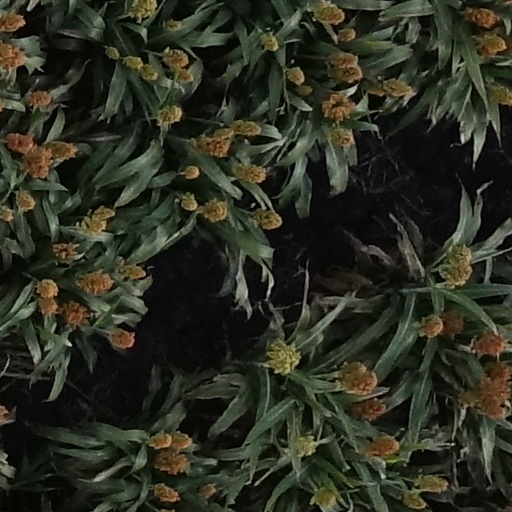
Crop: sorghum